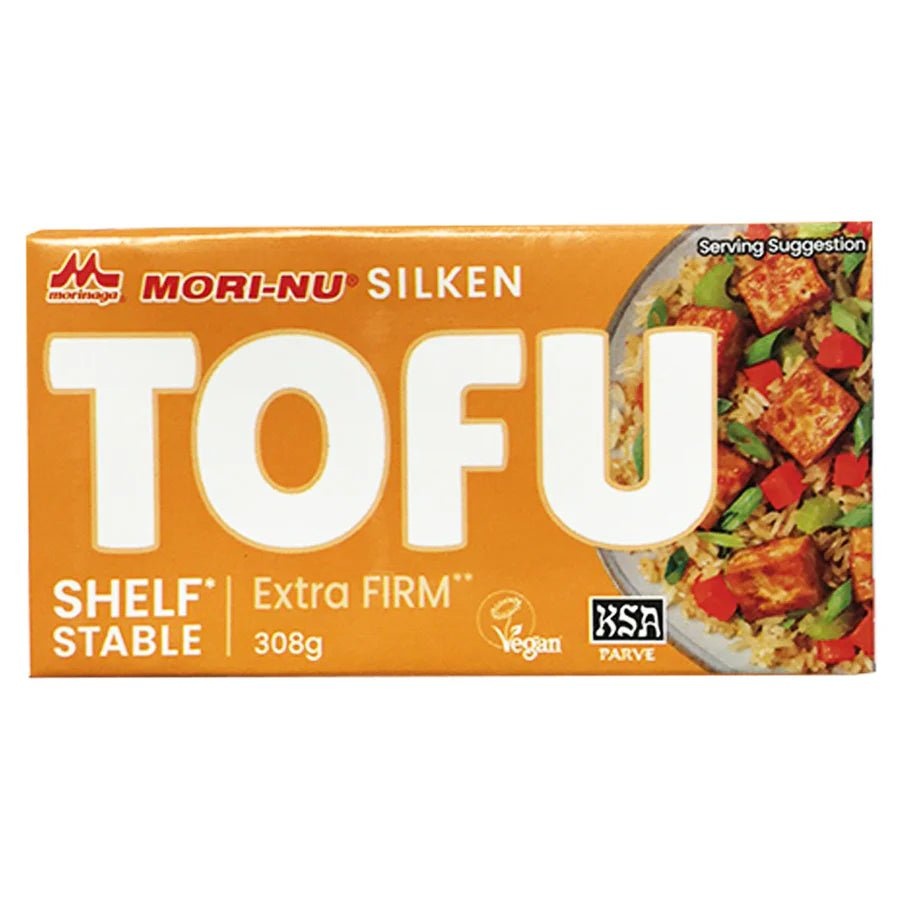
Tofu Extra Firme Nutricional Foods Morinaga 349 Gr
Brand: MORINAGA
¡Nueva imagen! El tofu es un alimento que se produce a partir de la soja, elaborado a través de un proceso especial utilizando leche de soja y que se asemeja a la cuajada. Se podría decir que es similar al queso, pero gracias a la materia prima utilizada es ideal para las personas que quieran seguir una alimentación vegetariana y/o vegana. Uso: para sofreir y saltear.
Category: Food, Beverages & Tobacco > Food Items > Tofu, Soy & Vegetarian Products > Tofu